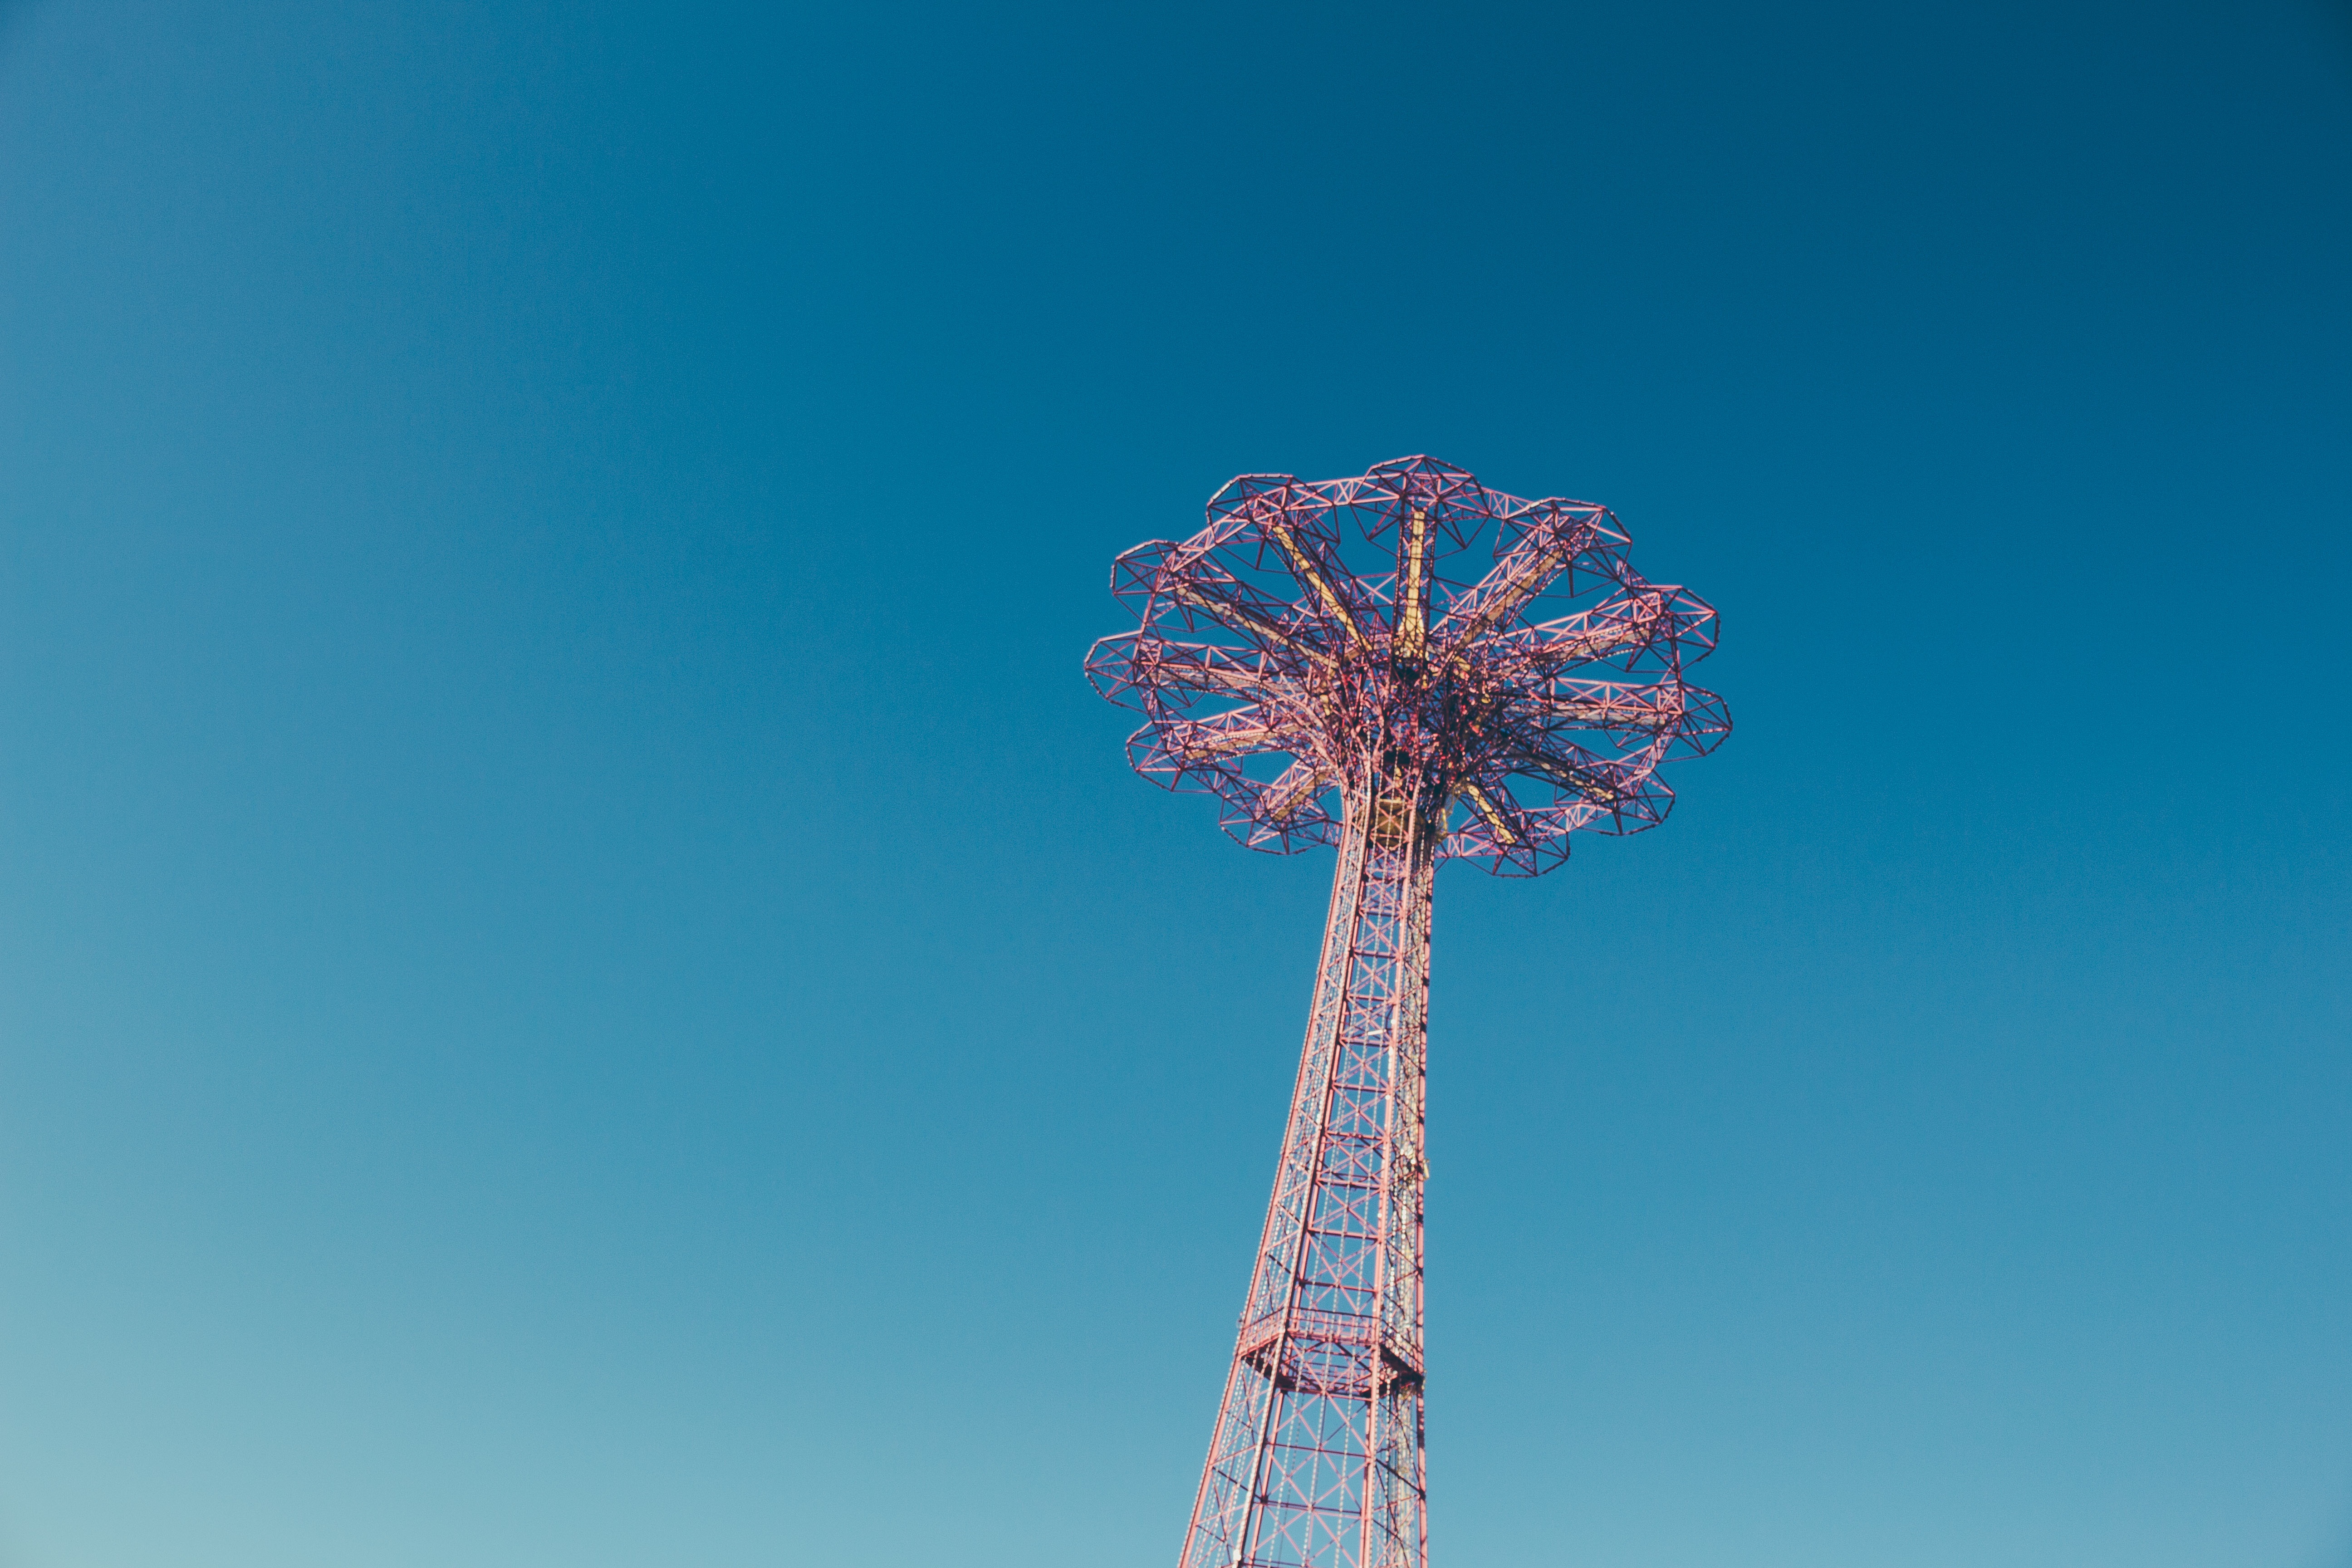
sky, flower, windmill, wind, ferris wheel, amusement park, blue, tourist attraction